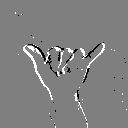
ASL letter: y